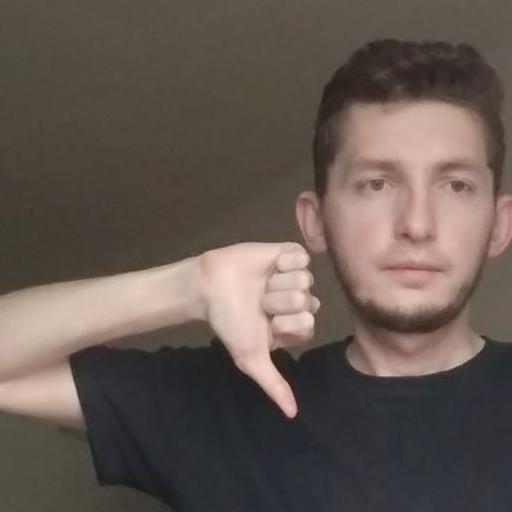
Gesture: dislike